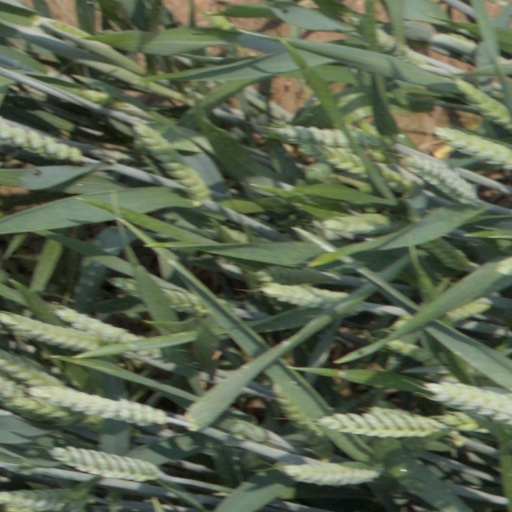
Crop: wheat